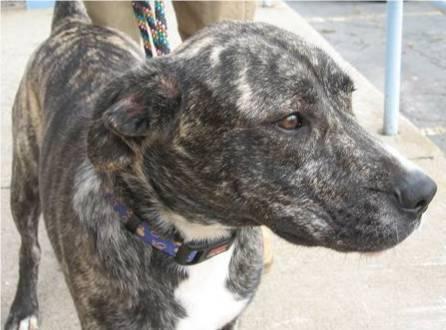
dog